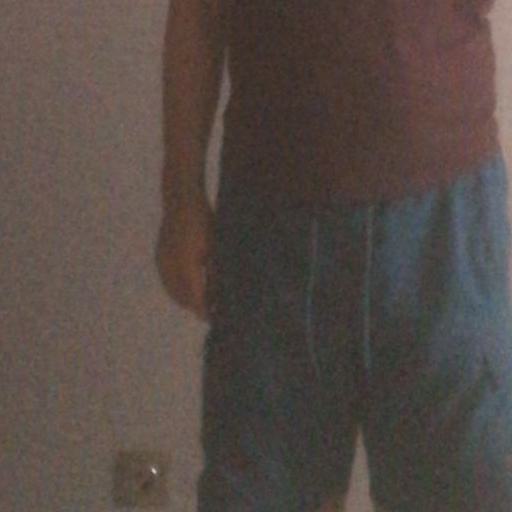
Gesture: no_gesture